NGC 684

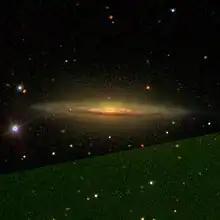
NGC 684 (SDSS)

NGC 684 is a spiral galaxy approximately 135 million light-years away from Earth in the constellation of Triangulum. It was discovered by William Herschel on October 26, 1786. Edward Swift, Lewis' son, found this galaxy again on 18 Jan 1890 while "searching for Swift's Comet." and it was reported as a new object in list IX-6.